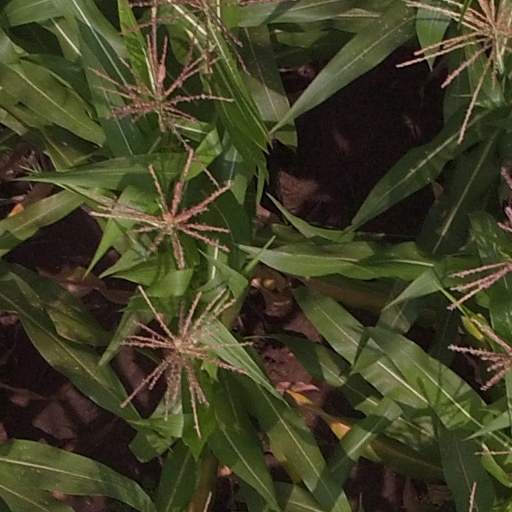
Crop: maize; corn